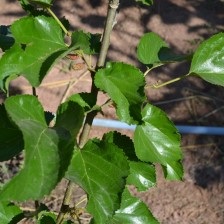
Variety: ChiangMaiBuriram60